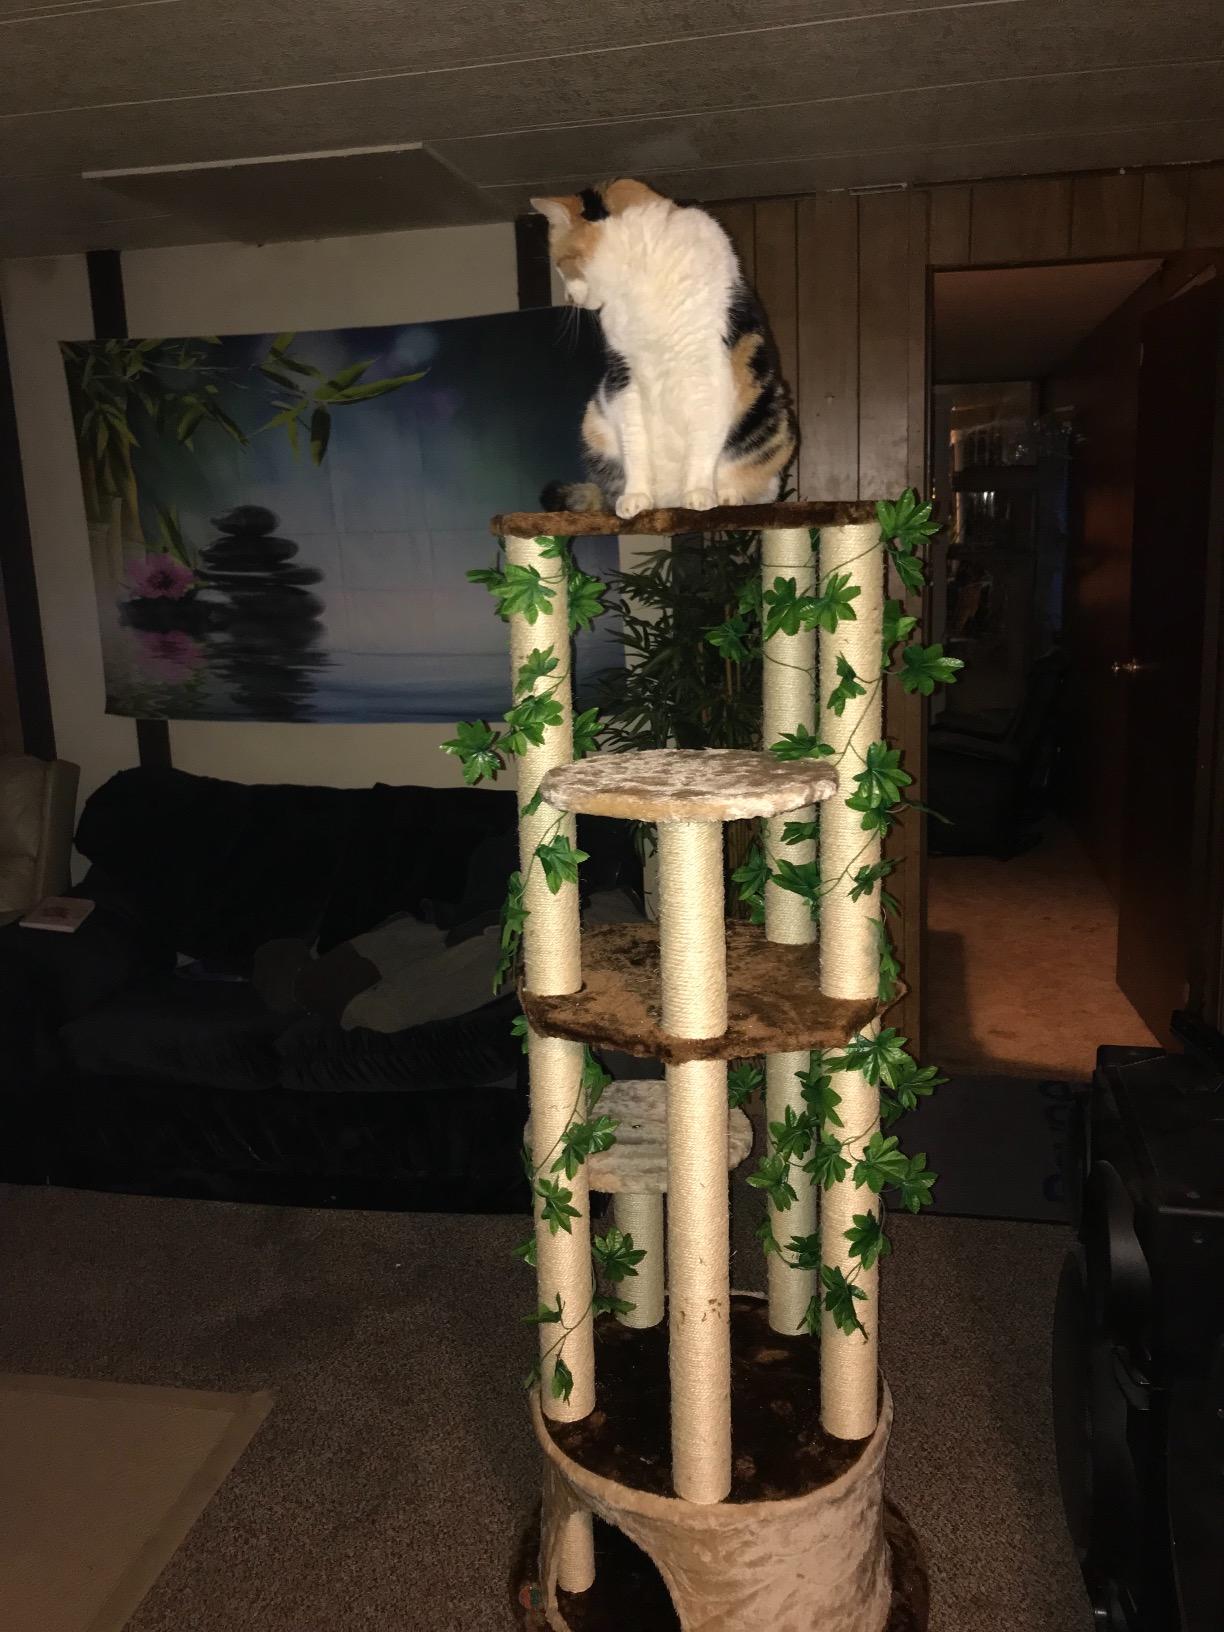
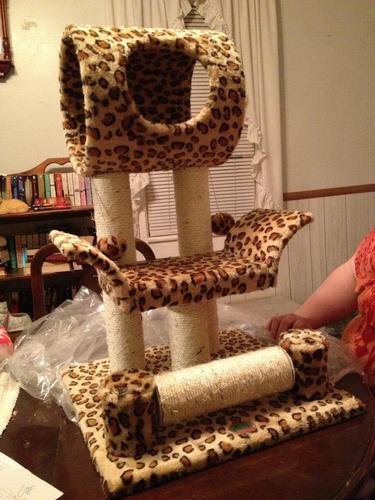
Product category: items_cat tree
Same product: no